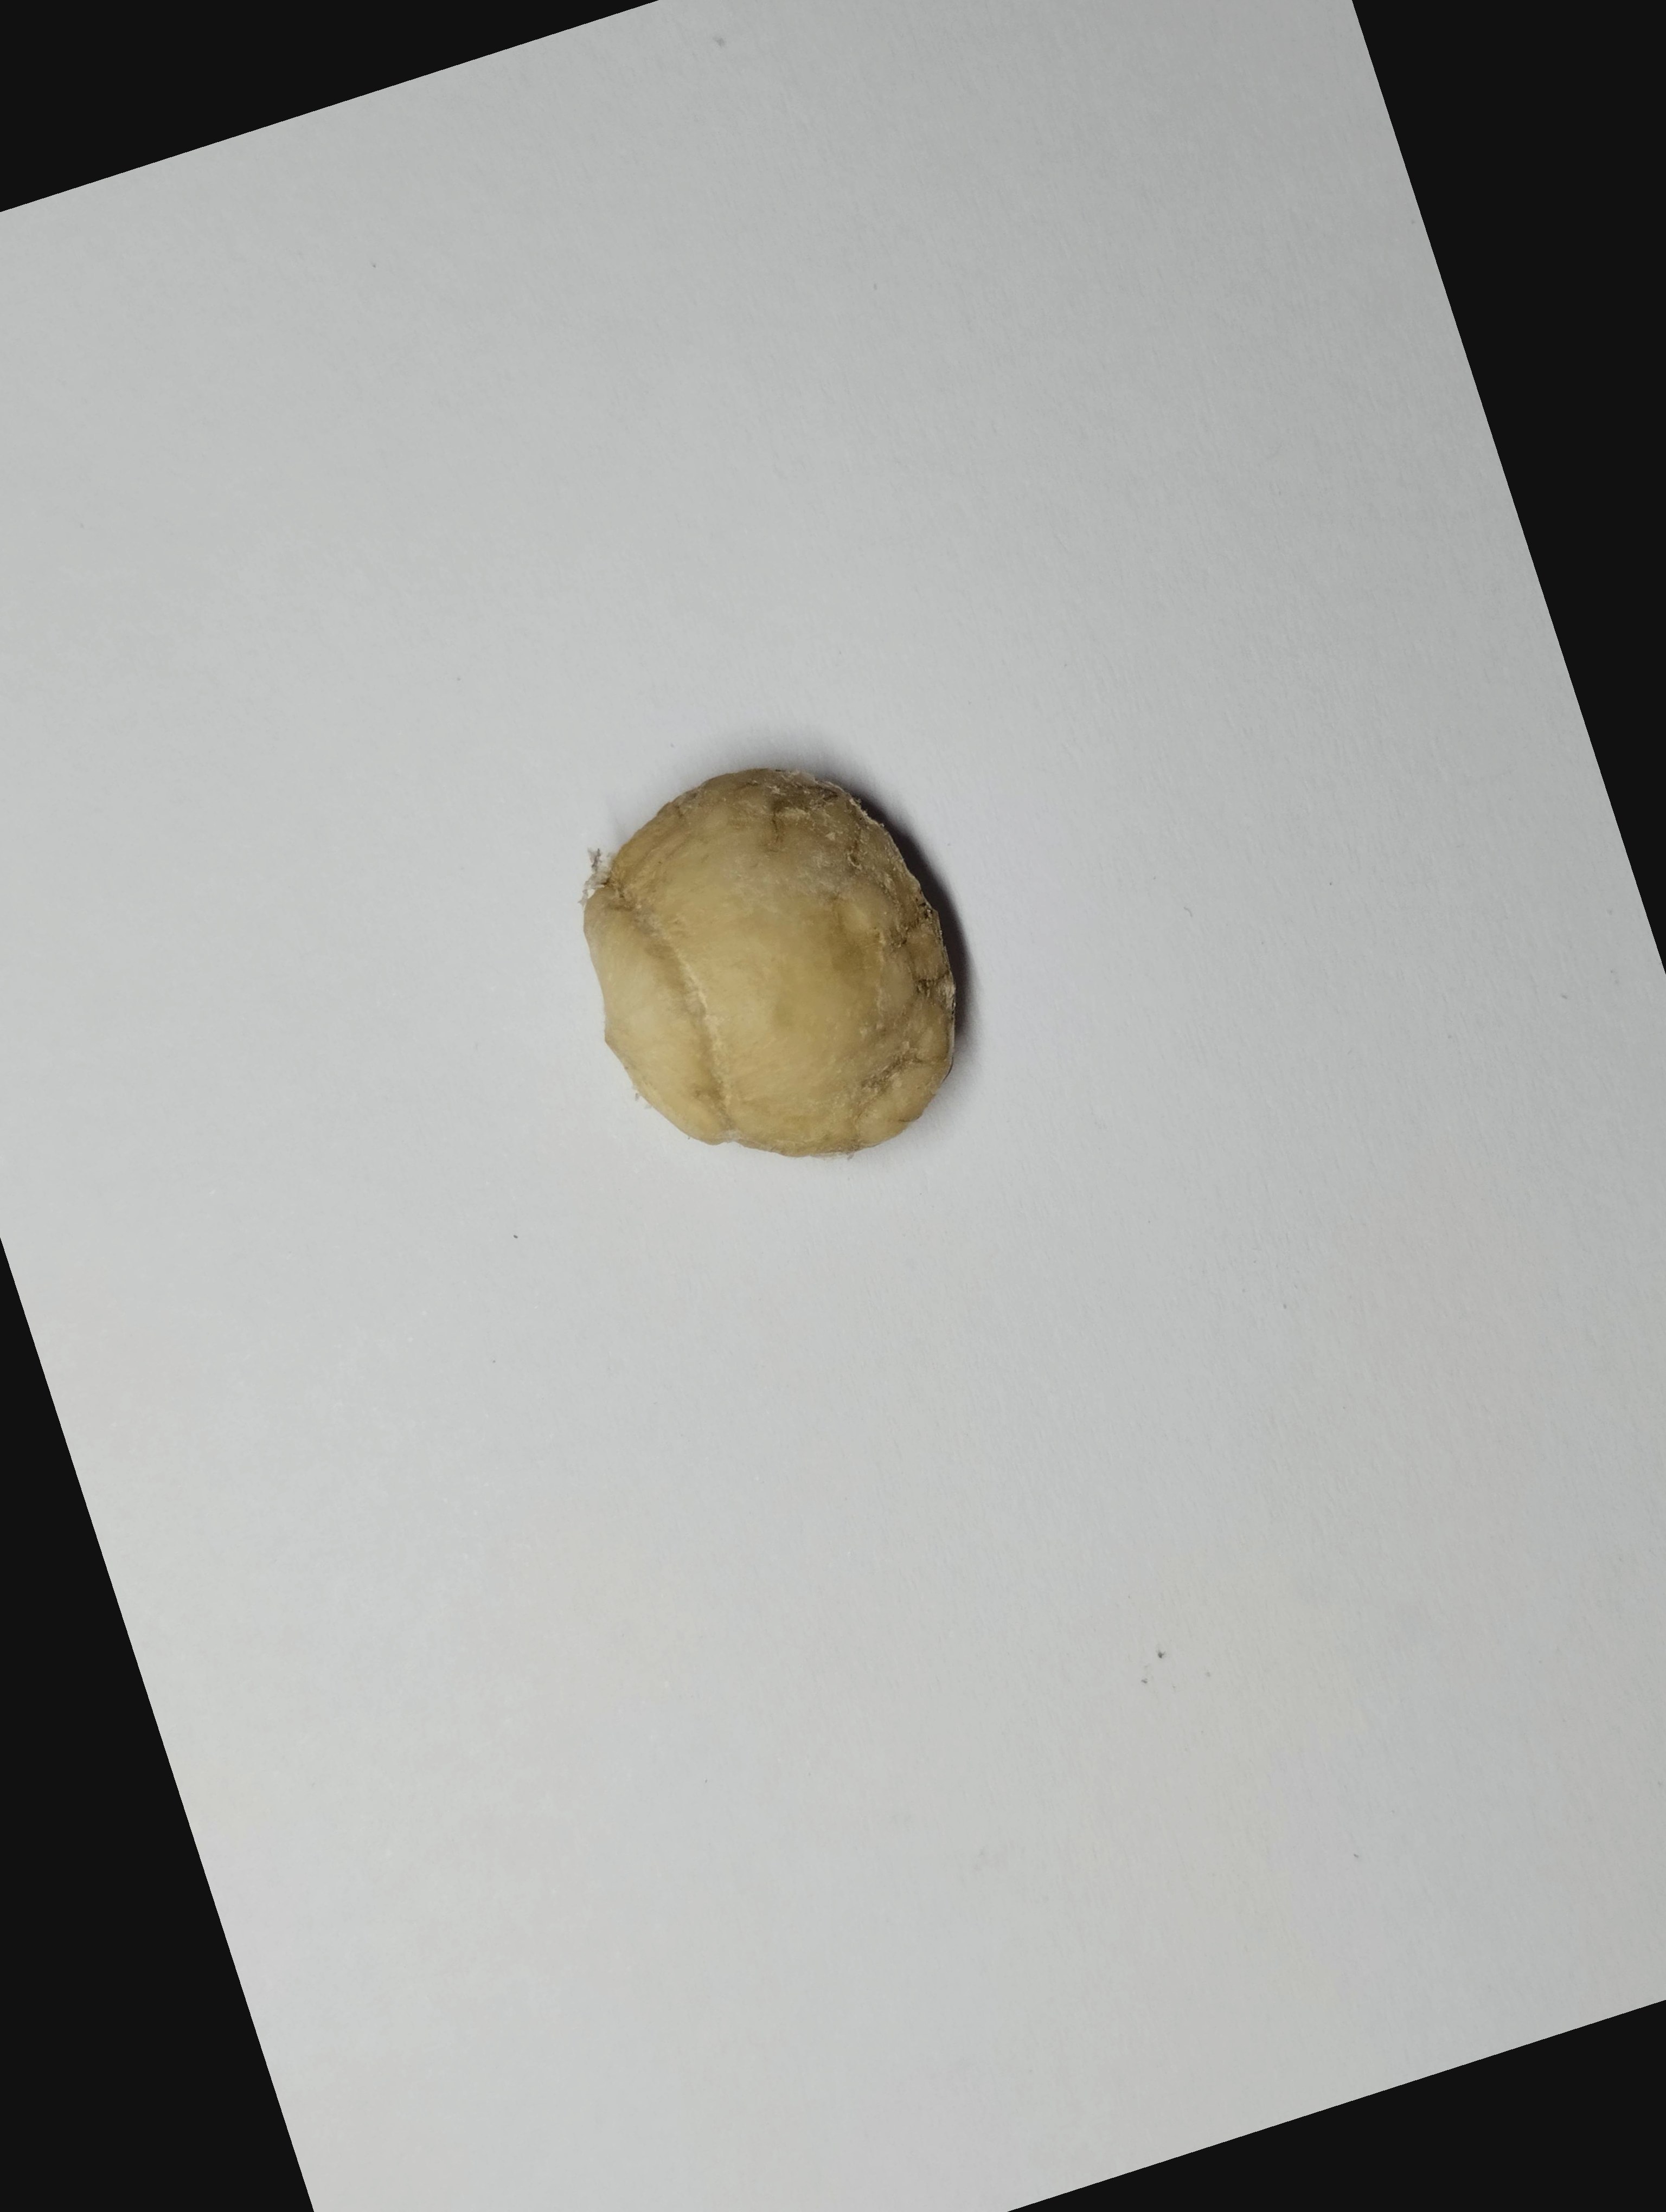
Label: bagus (good seed)